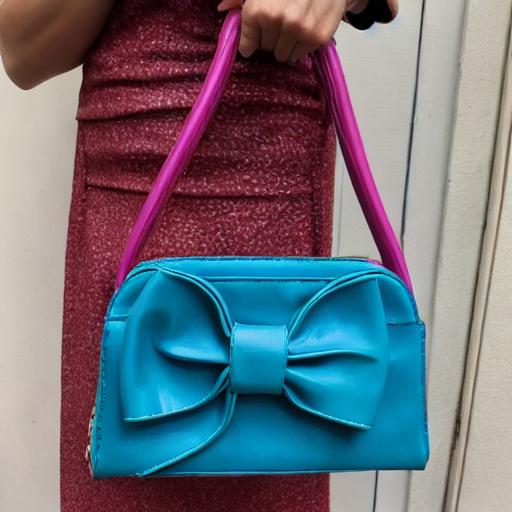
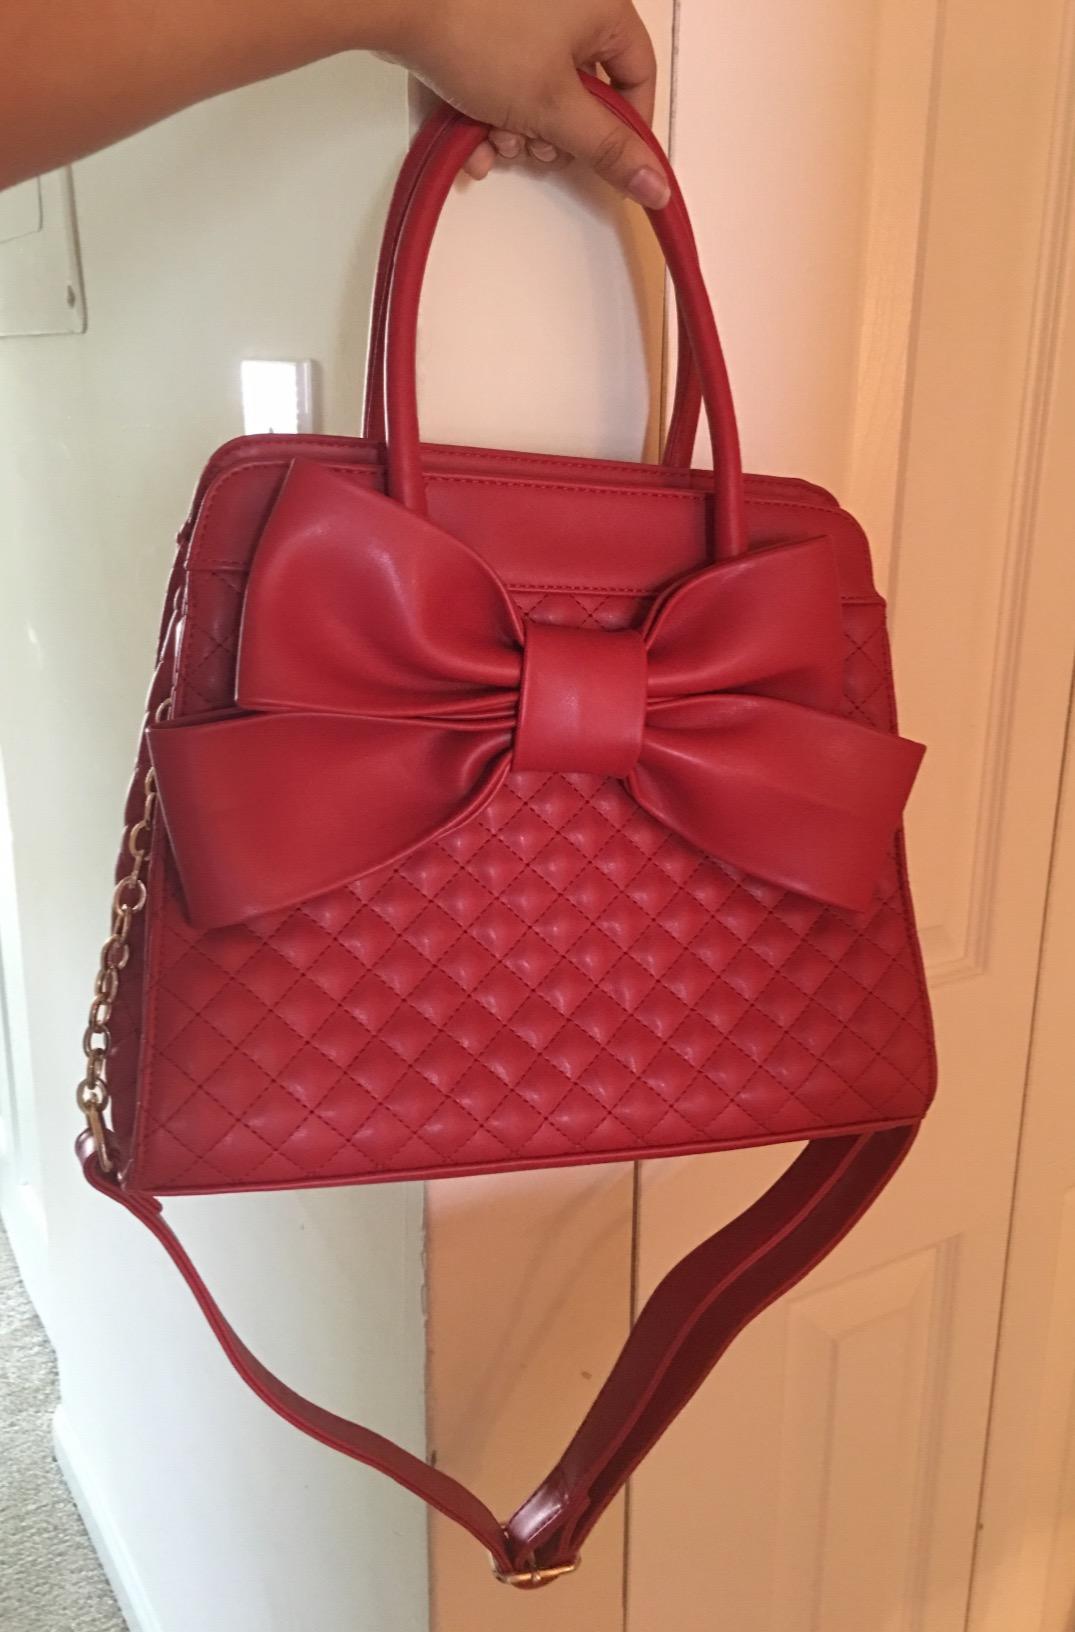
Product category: accessories_handbag
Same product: no